His Jazz Bride

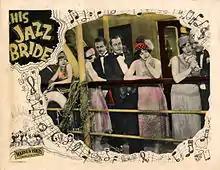
Lobby card

His Jazz Bride is a 1926 American silent drama film released by Warner Brothers Pictures. The movie starred Marie Prevost and Matt Moore.